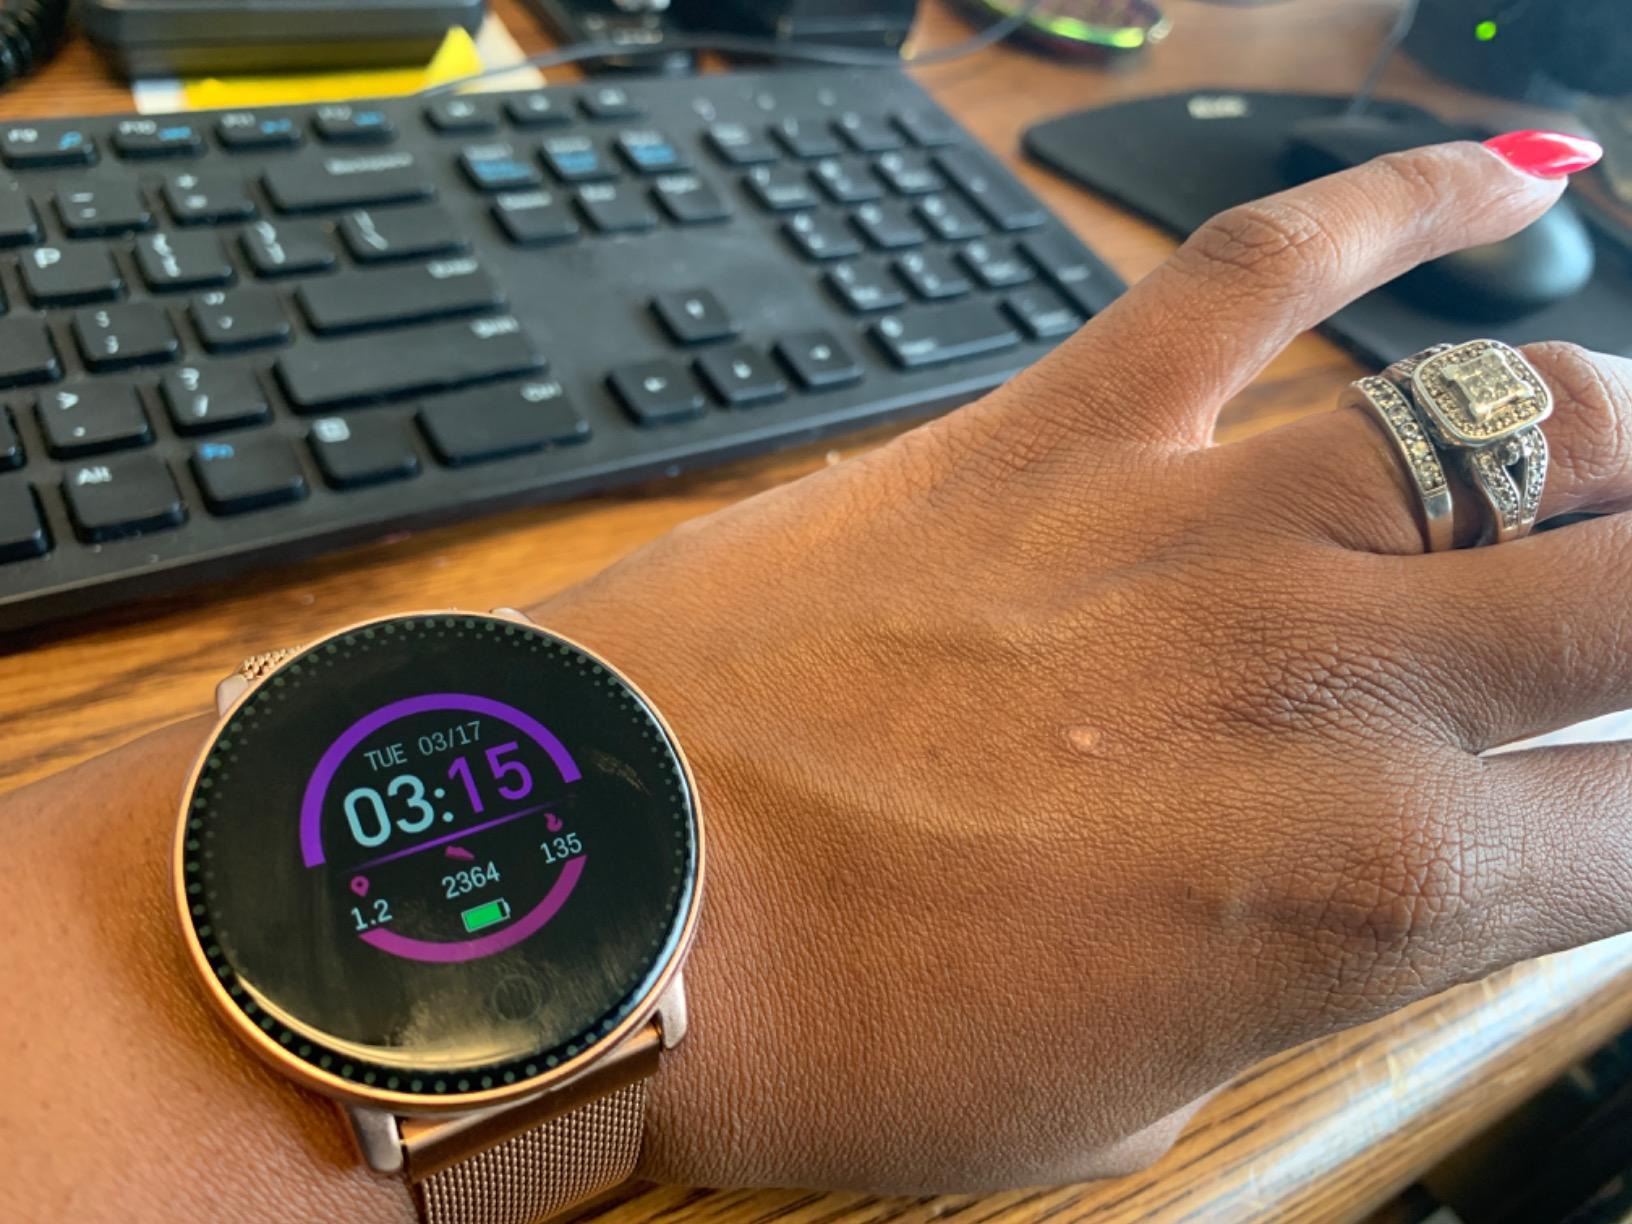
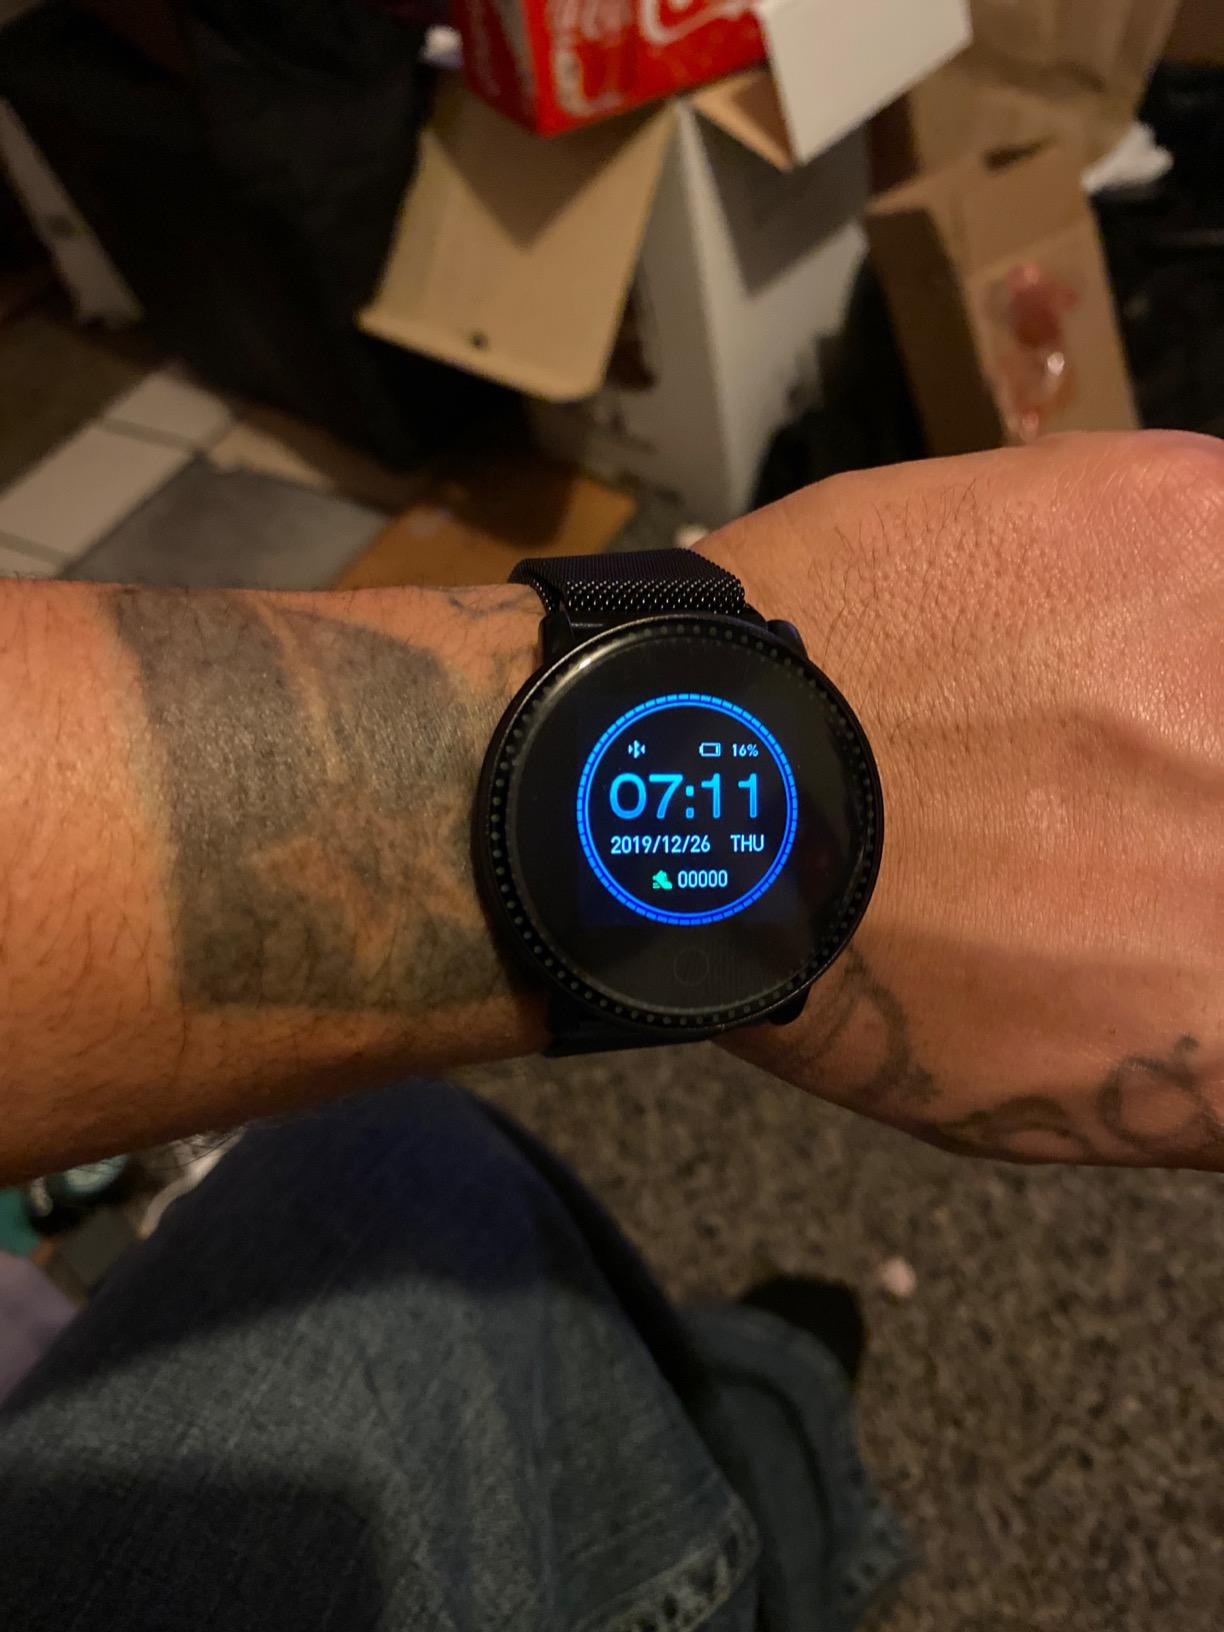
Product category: smartwatch
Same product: no